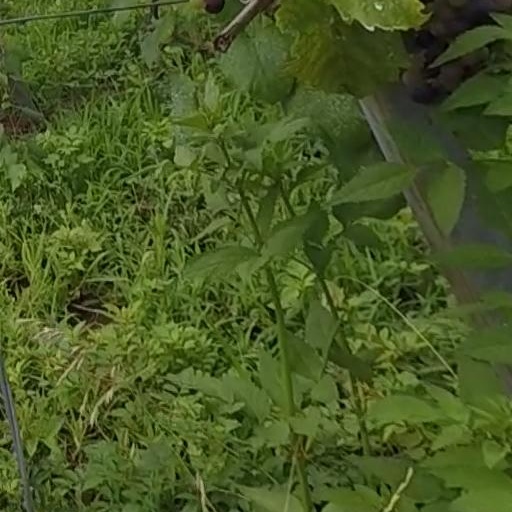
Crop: grape